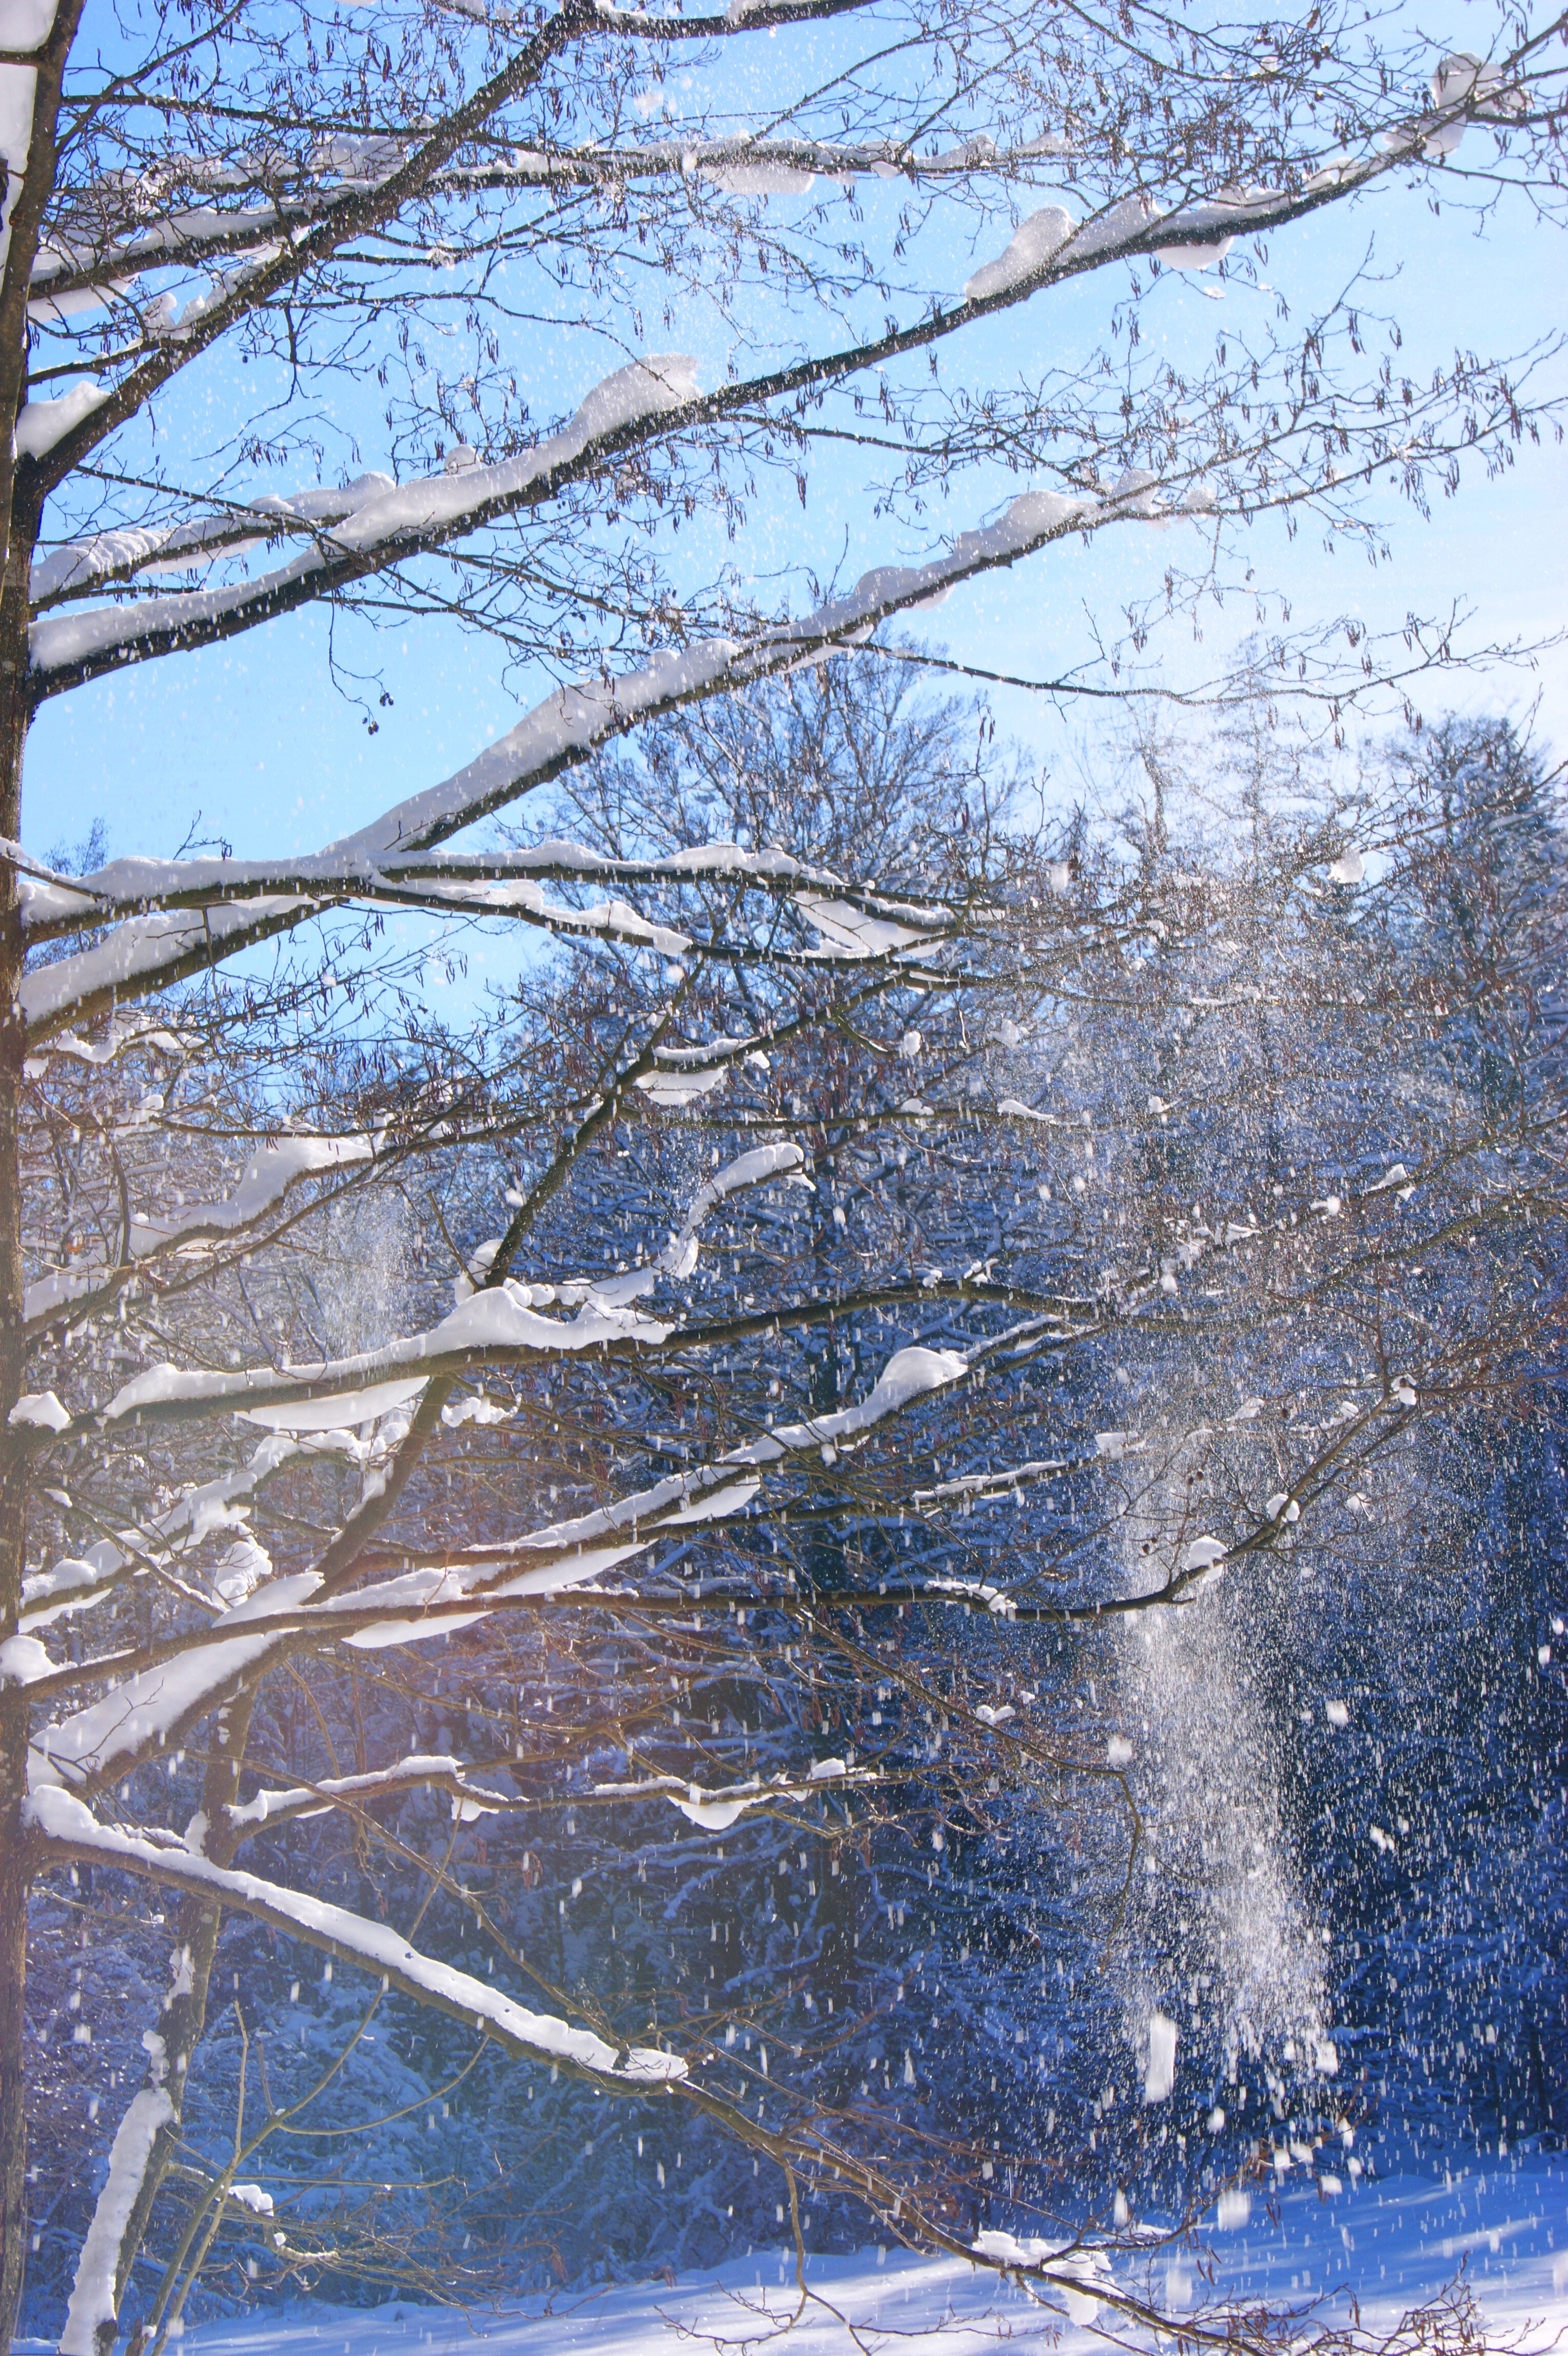
tree, branch, snow, winter, sky, frost, ice, weather, blue, season, trees, freezing, woody plant